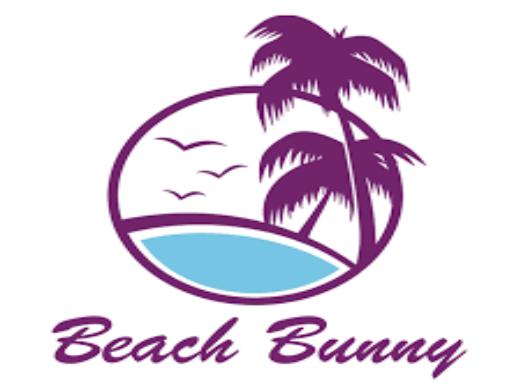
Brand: Beach Bunny
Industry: Clothes